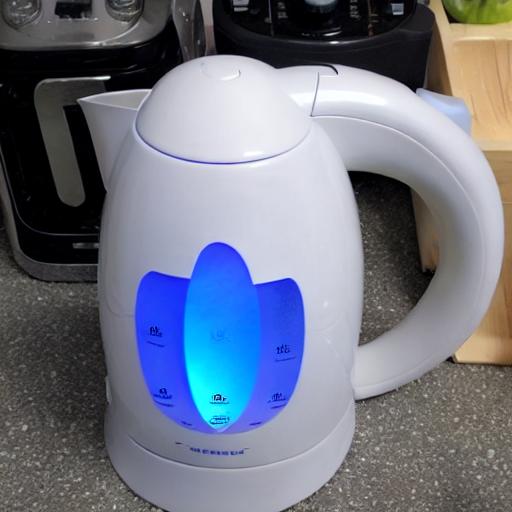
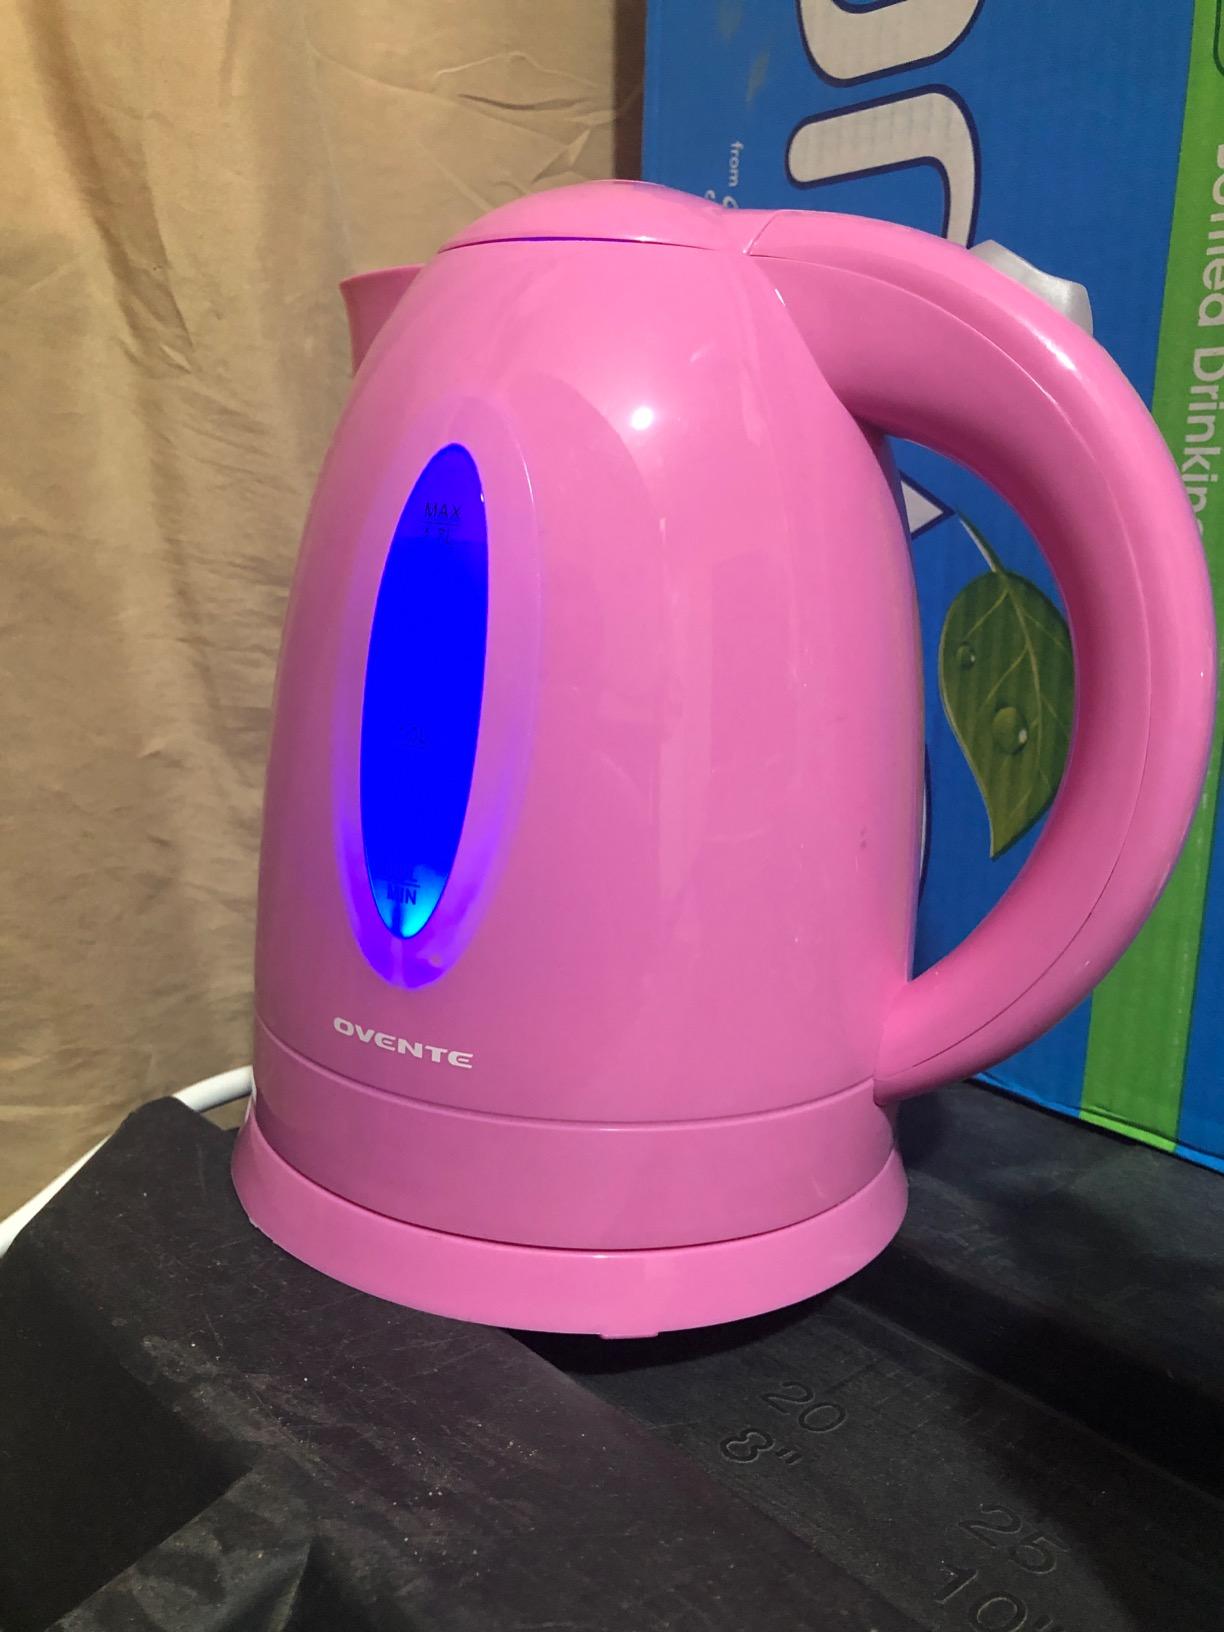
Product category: items_kettle
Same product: no